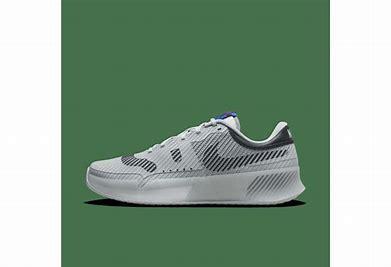
Brand: Nike
Model: Court Air Zoom Vapor 11